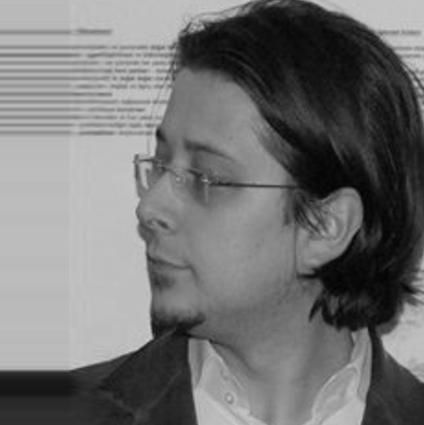
Age: 35